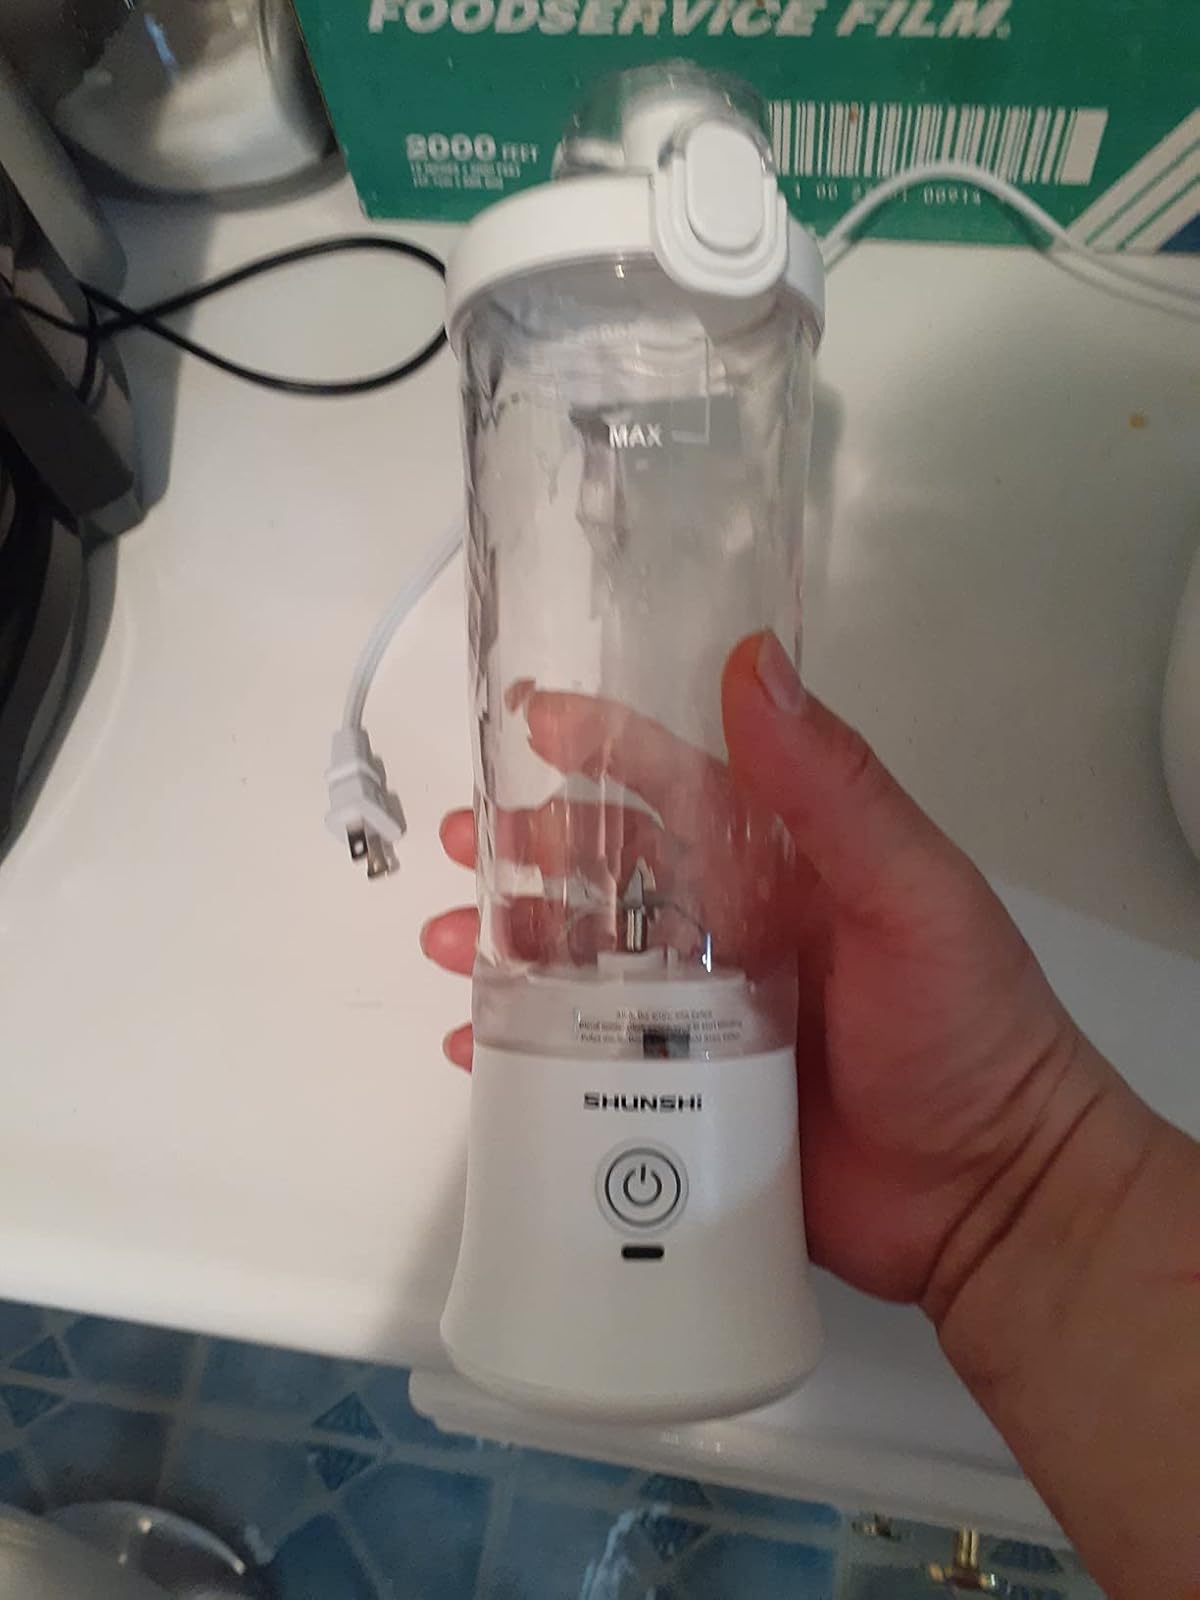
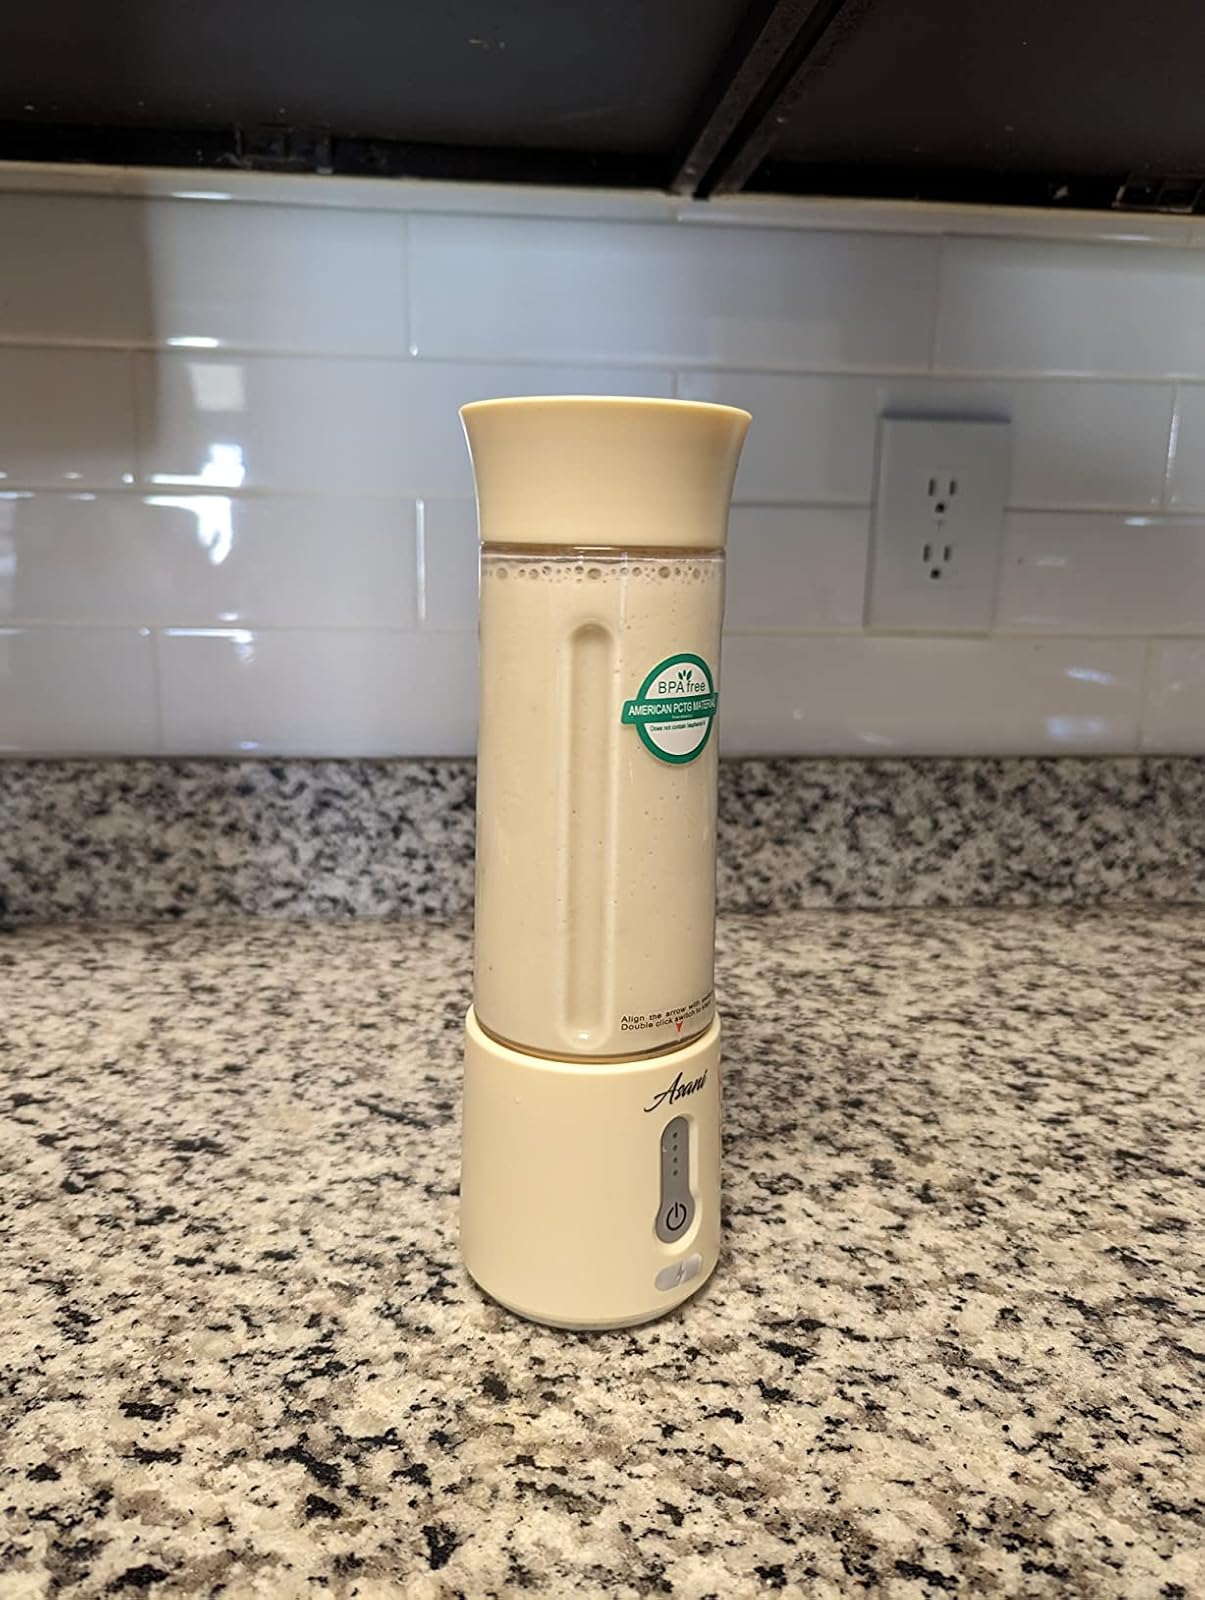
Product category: items_blender
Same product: no